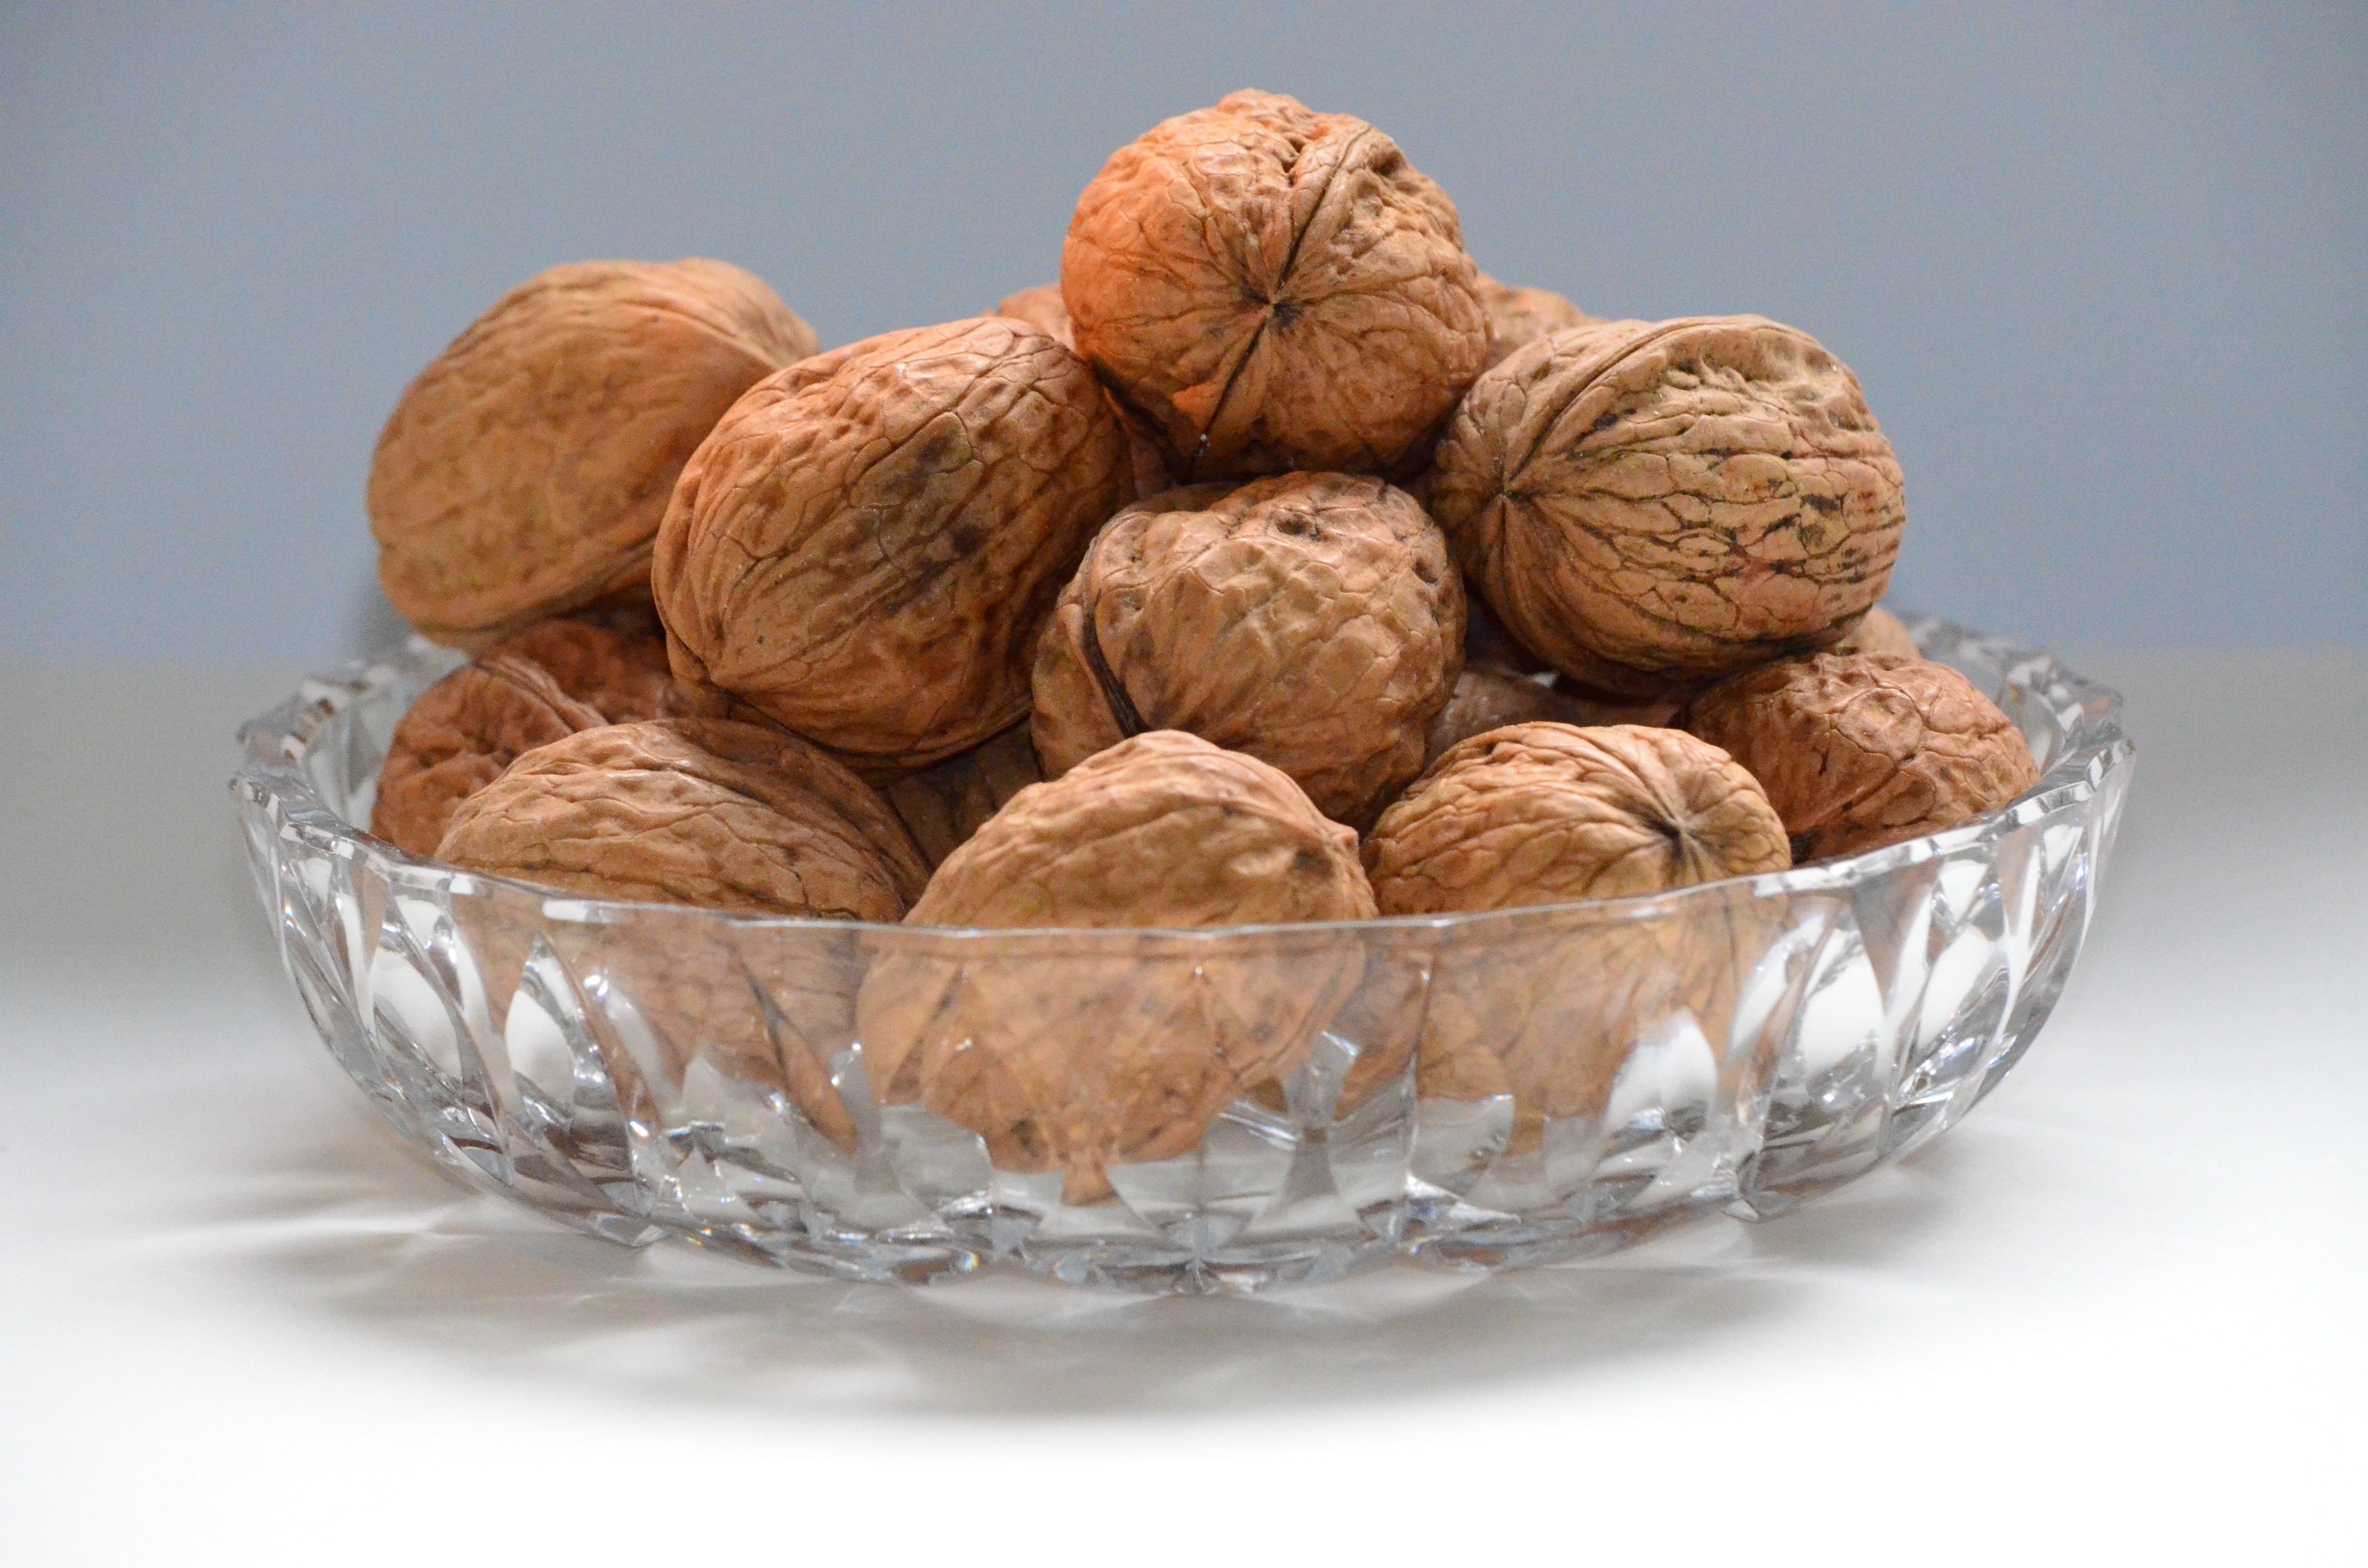
plant, fruit, food, produce, nut, eat, walnut, christmas time, coconut, nuts, glass bowl, hazelnut, walnuts, flowering plant, land plant, chocolate truffle, nuts seeds, tree nuts